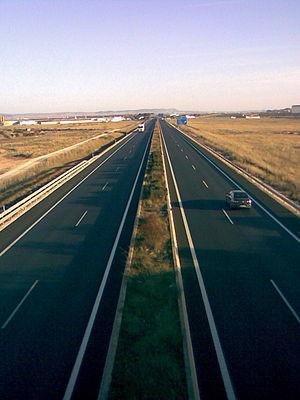
L'autoroute espagnole A-31 appelée aussi Autovía de Murcia est une autoroute qui relie Atalaya del Cañavate à Alicante dans la Communauté valencienne.